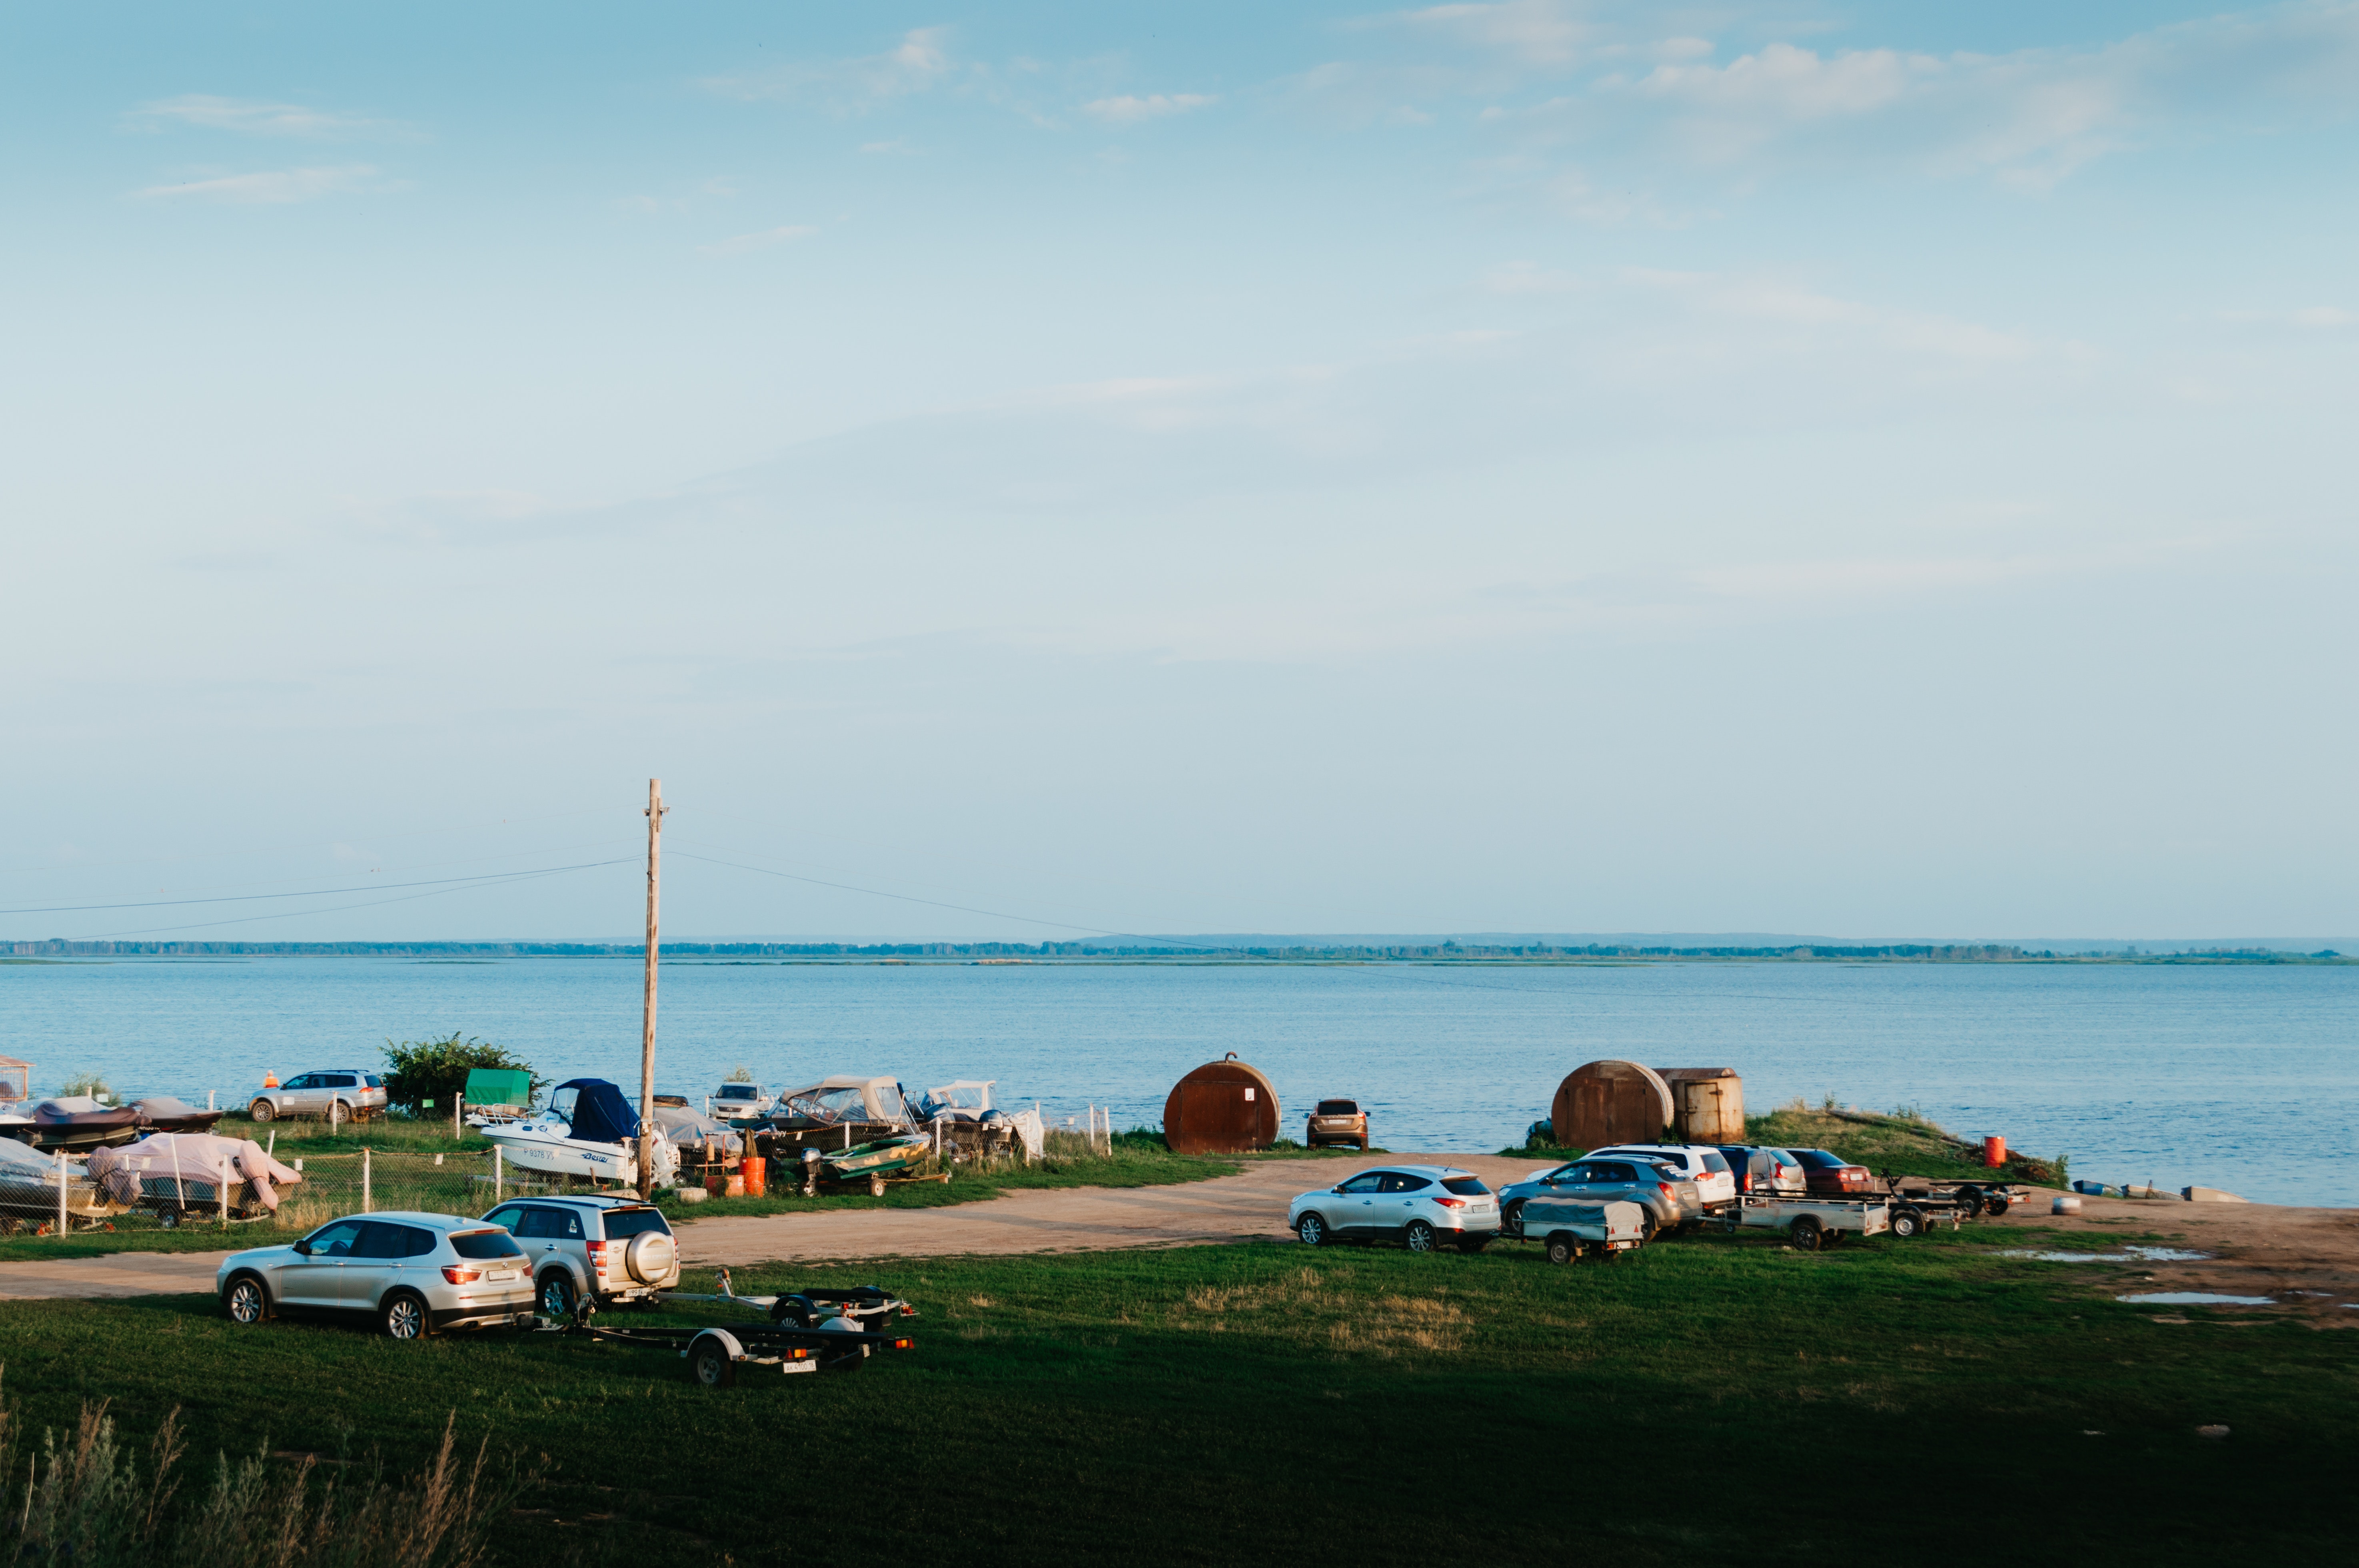
sea, sky, body of water, shore, horizon, coast, ocean, coastal and oceanic landforms, beach, cloud, daytime, bay, water, tree, grass, calm, landscape